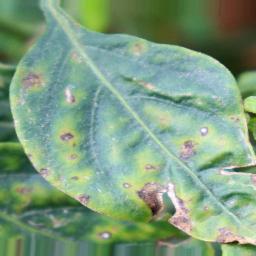
Label: cercospora